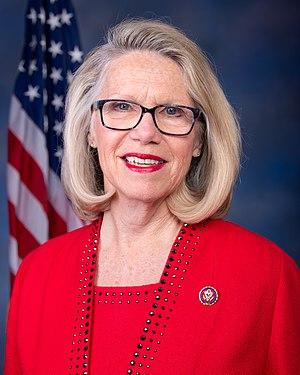
L'État de la Virginie-Occidentale dispose de trois représentants à la Chambre des représentants des États-Unis.